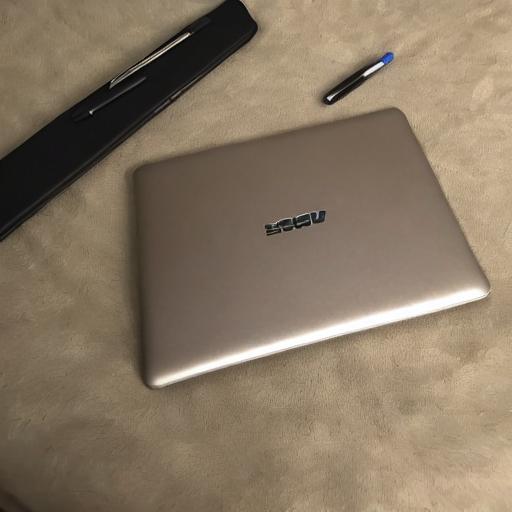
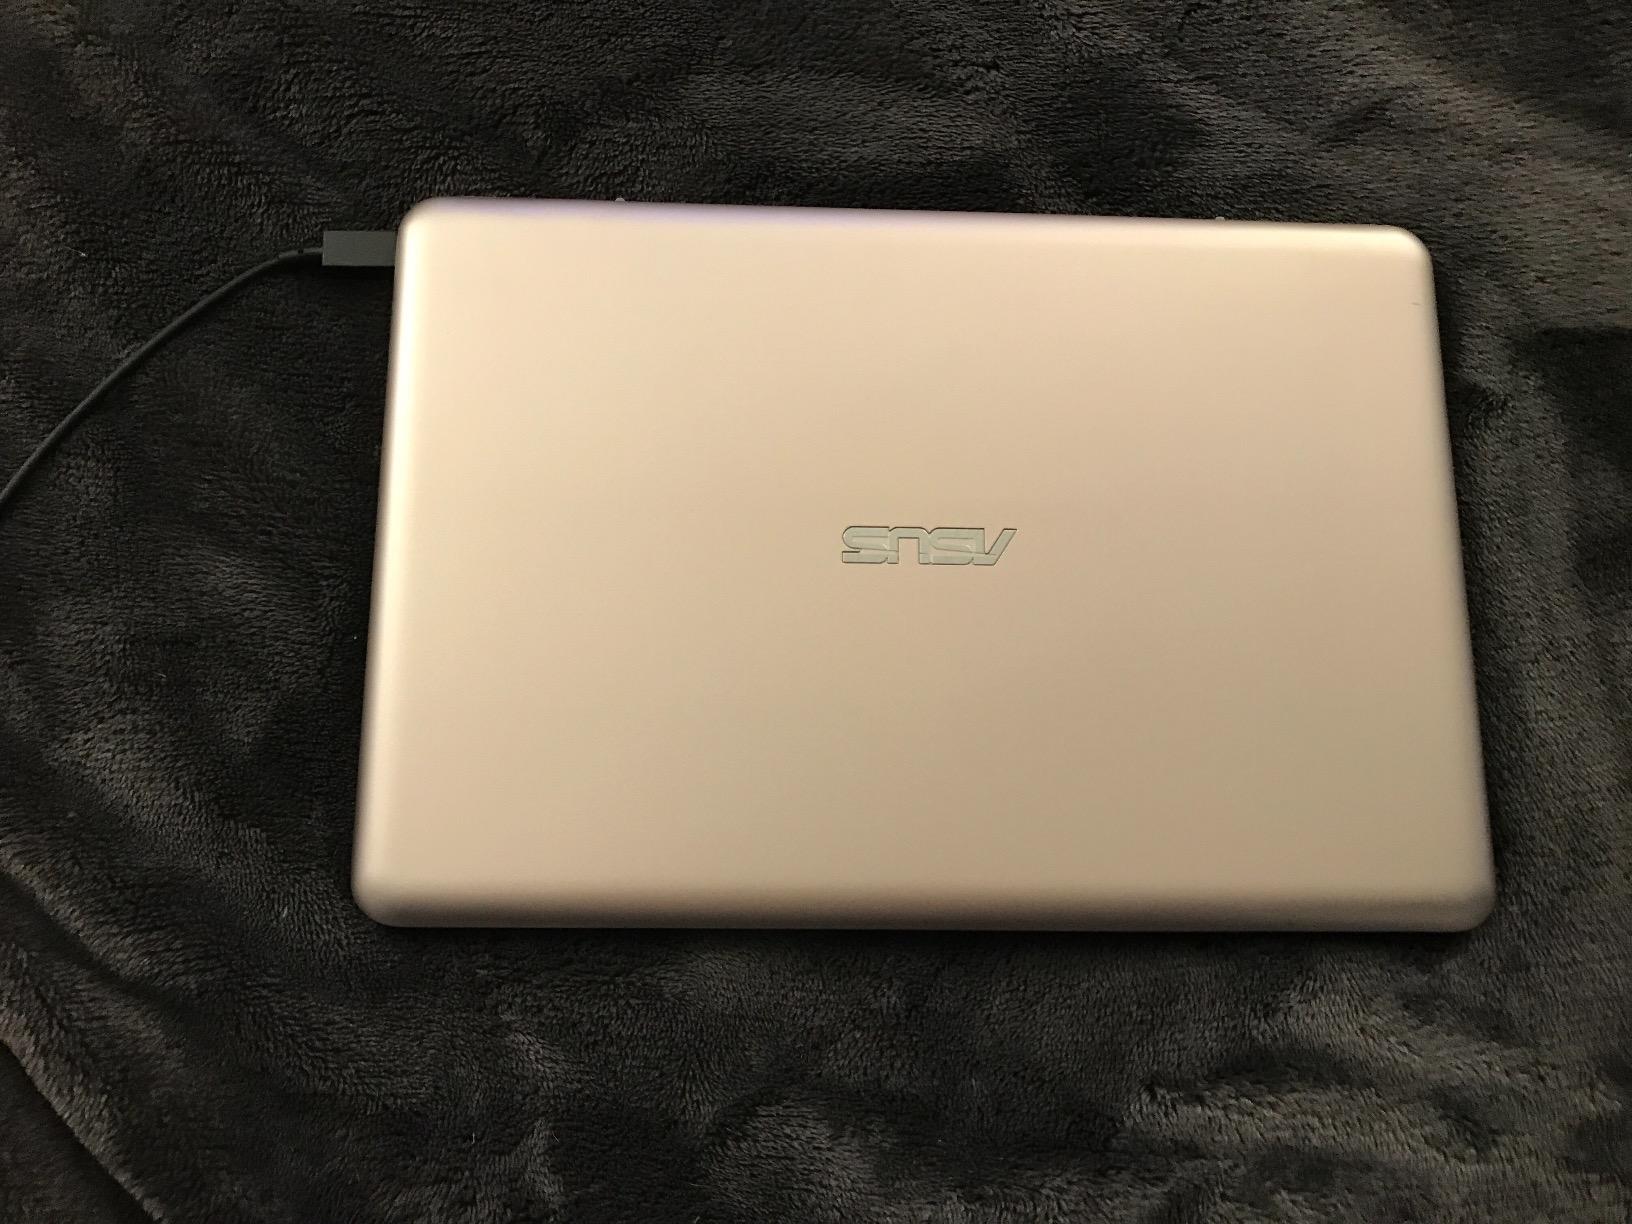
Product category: laptop
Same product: no